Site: brandenburg
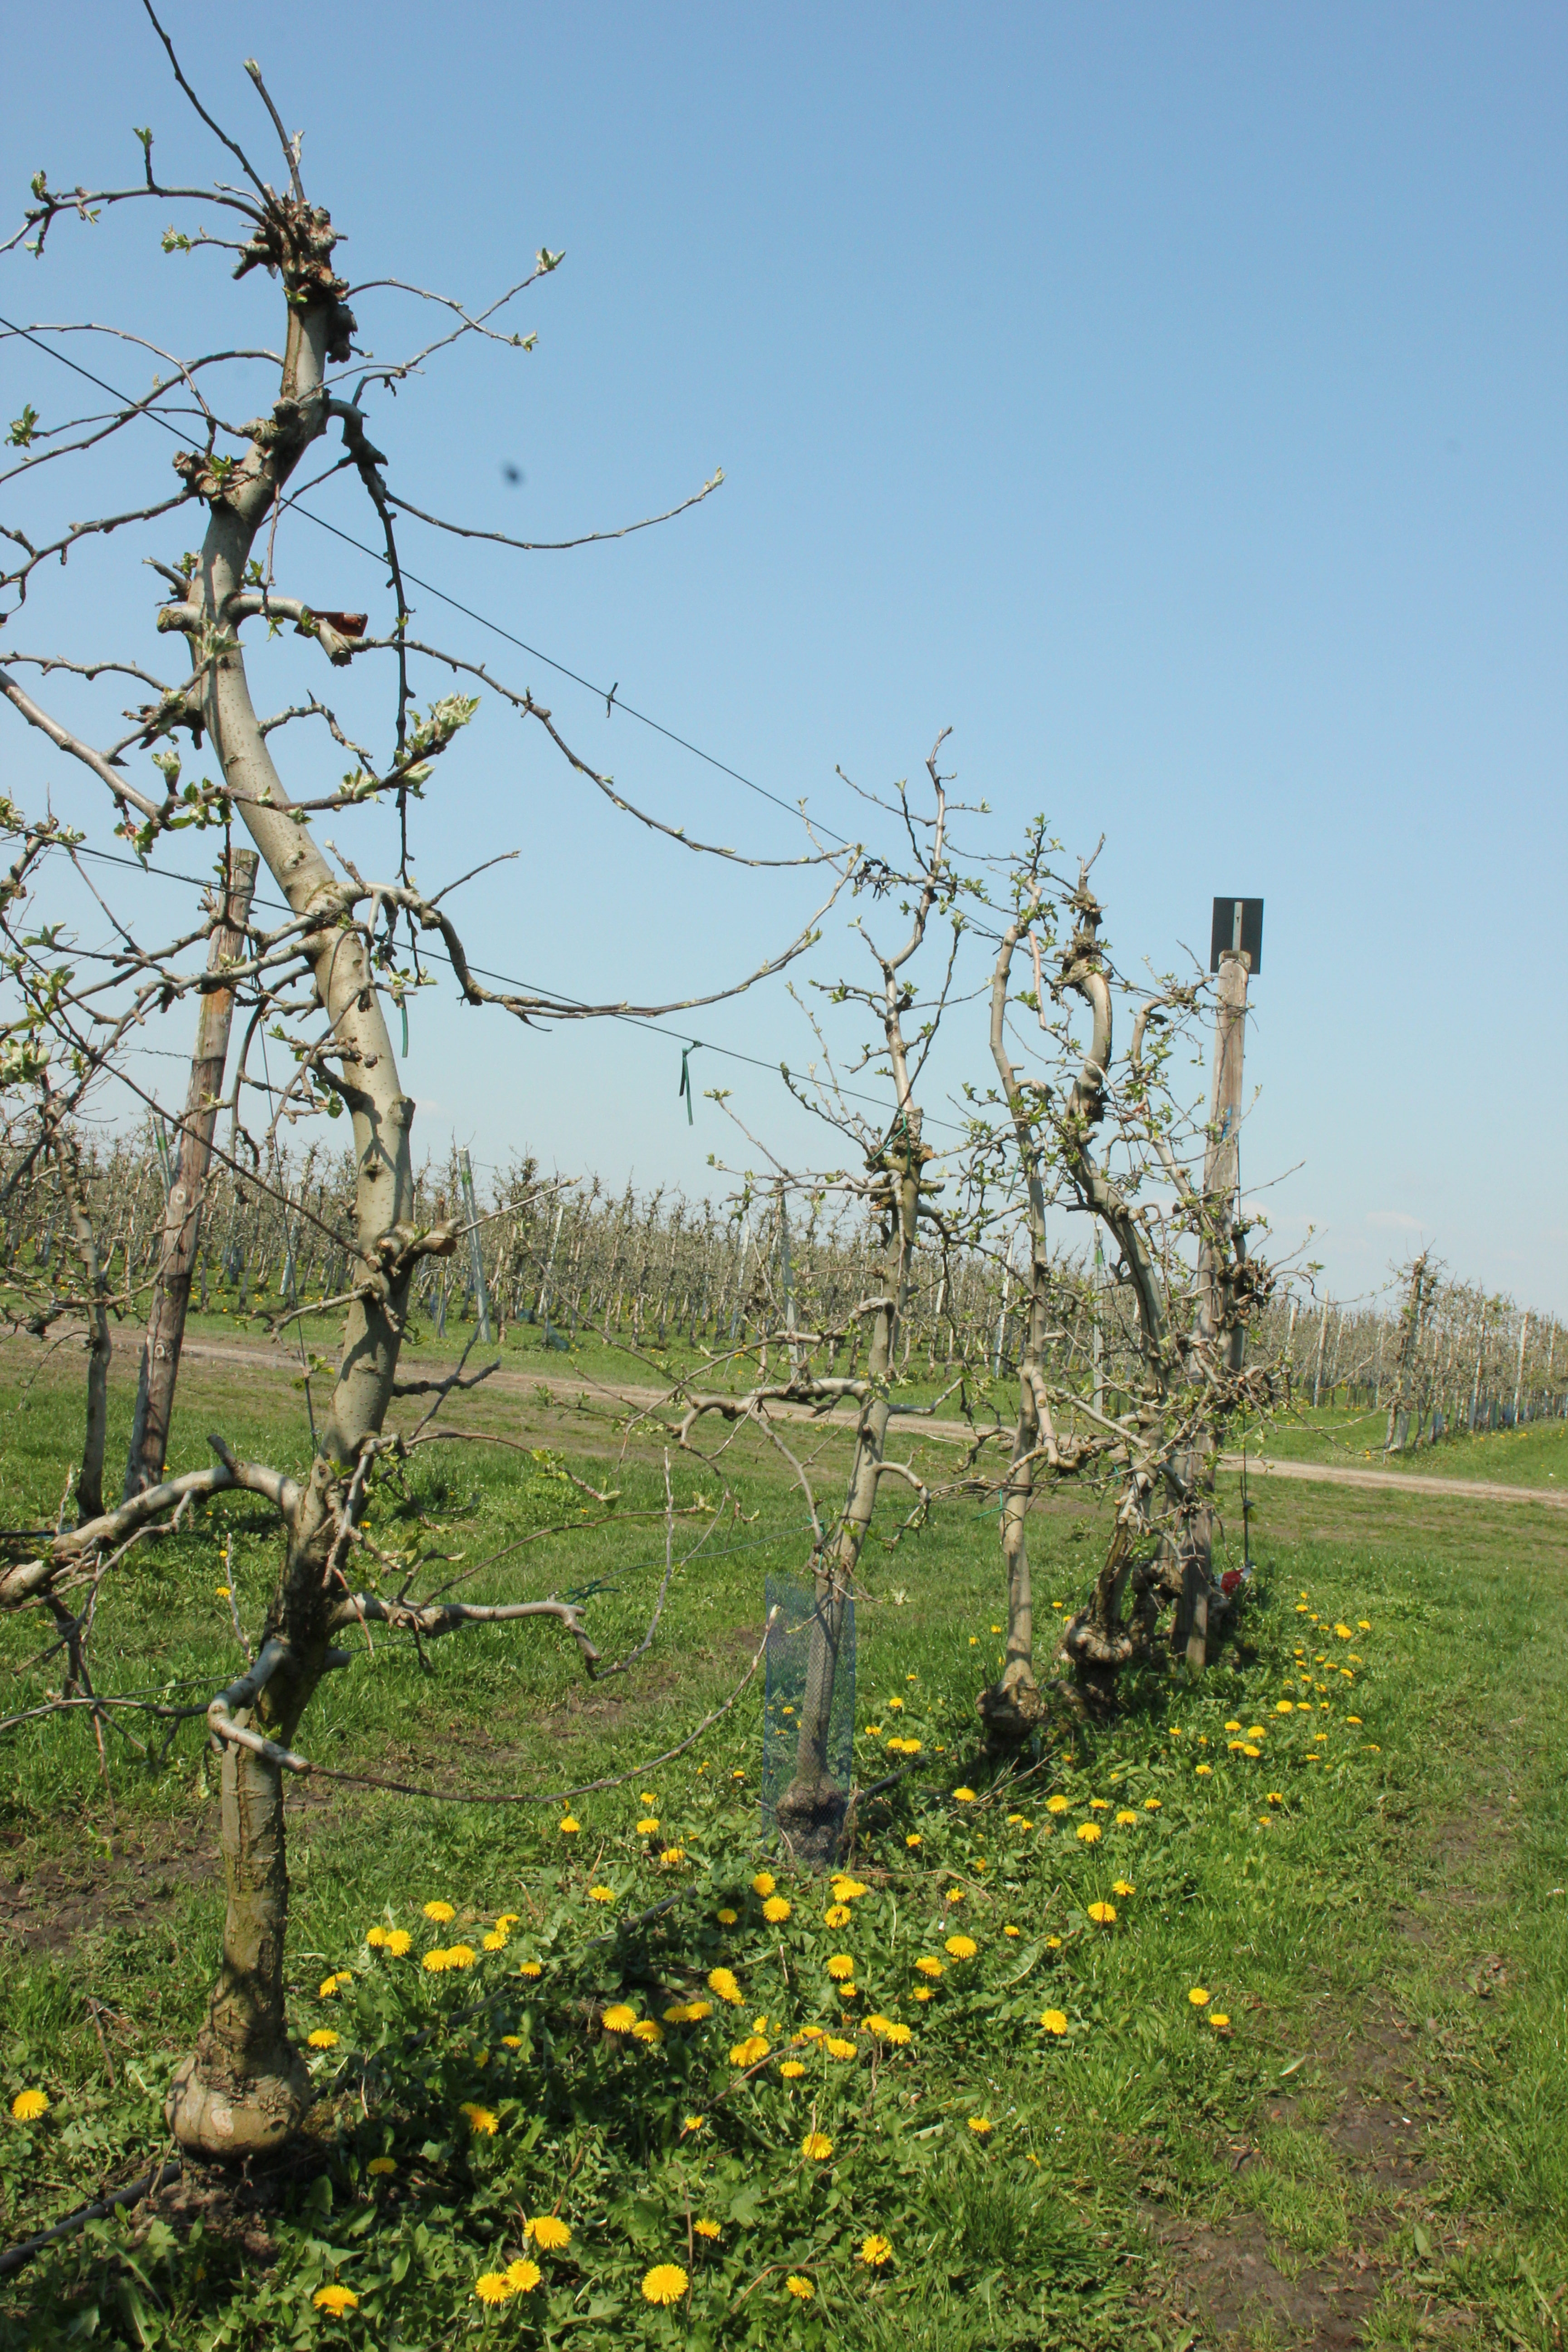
Growth stage (BBCH 56): Inflorescence emergence